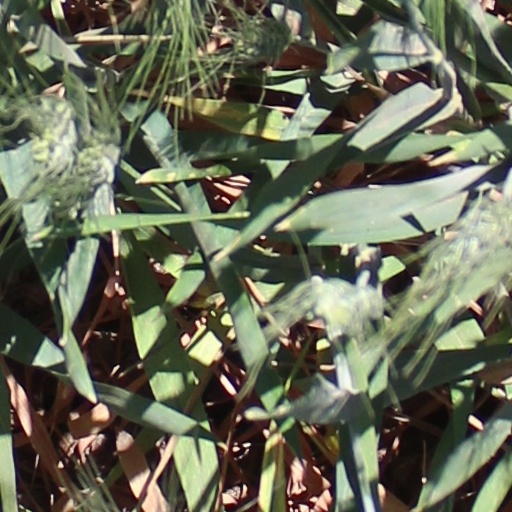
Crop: wheat